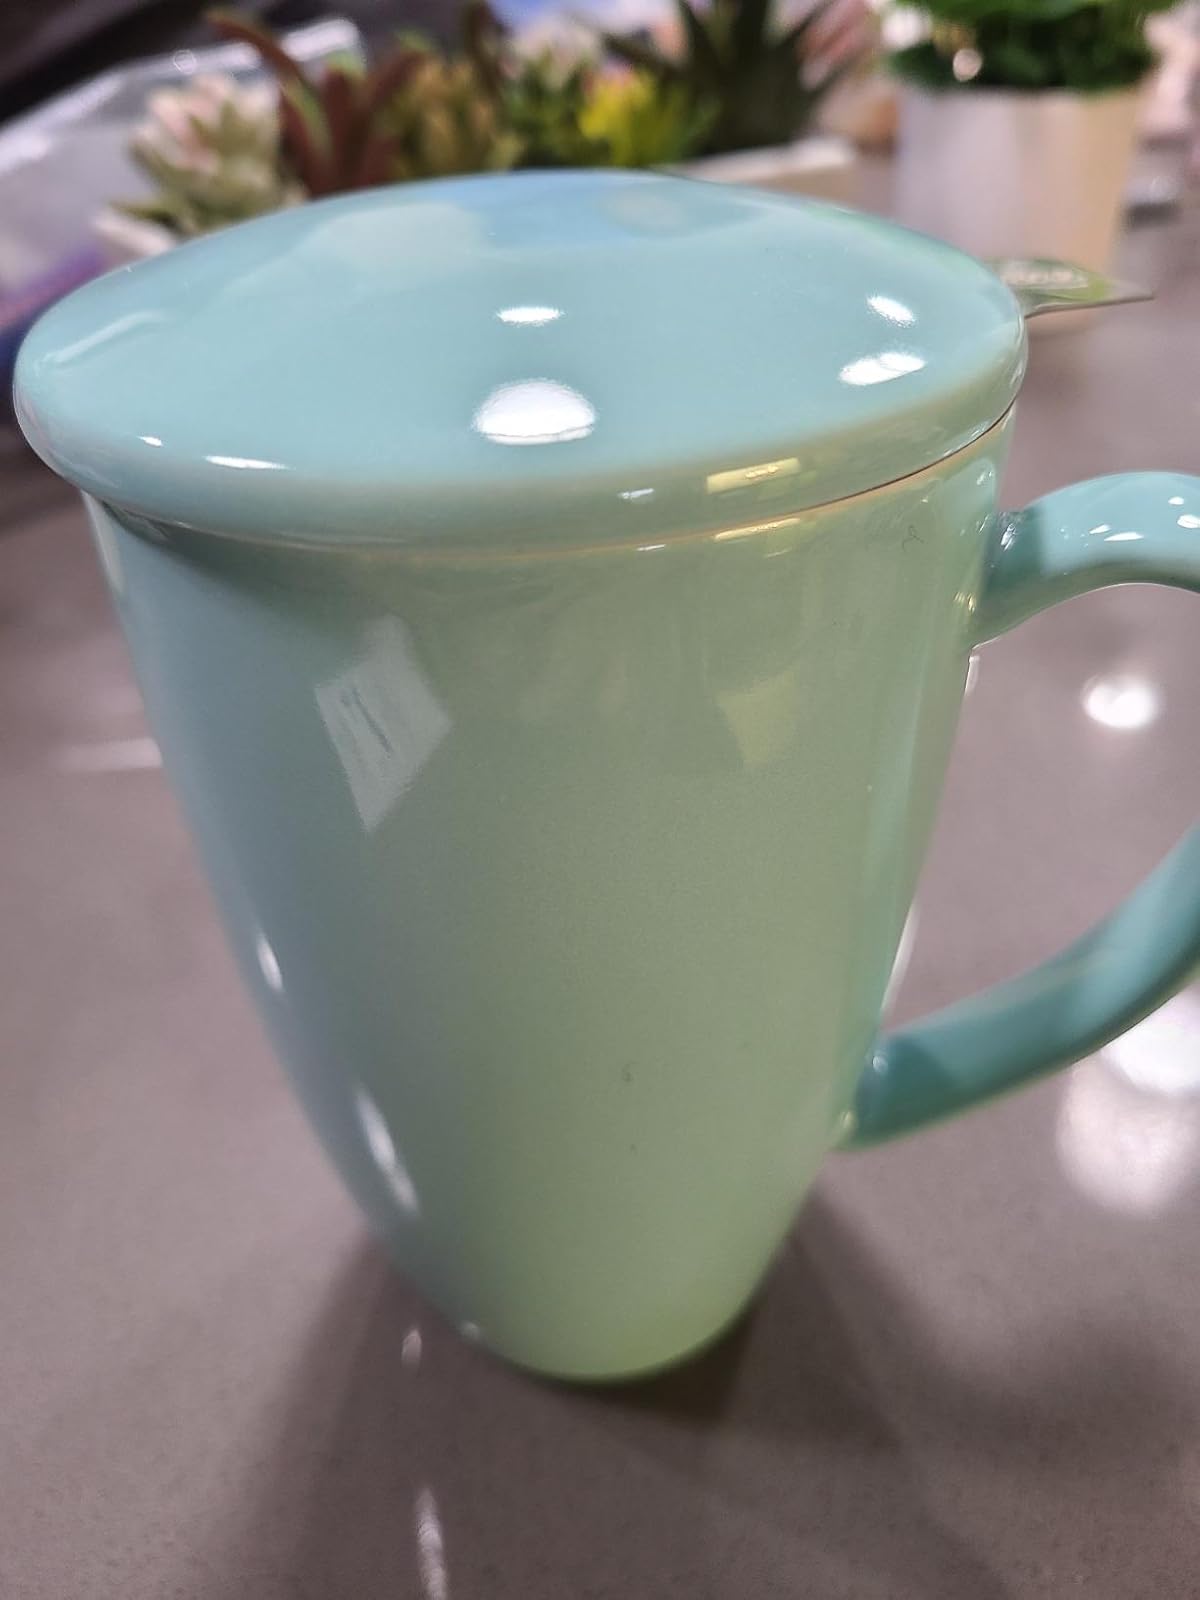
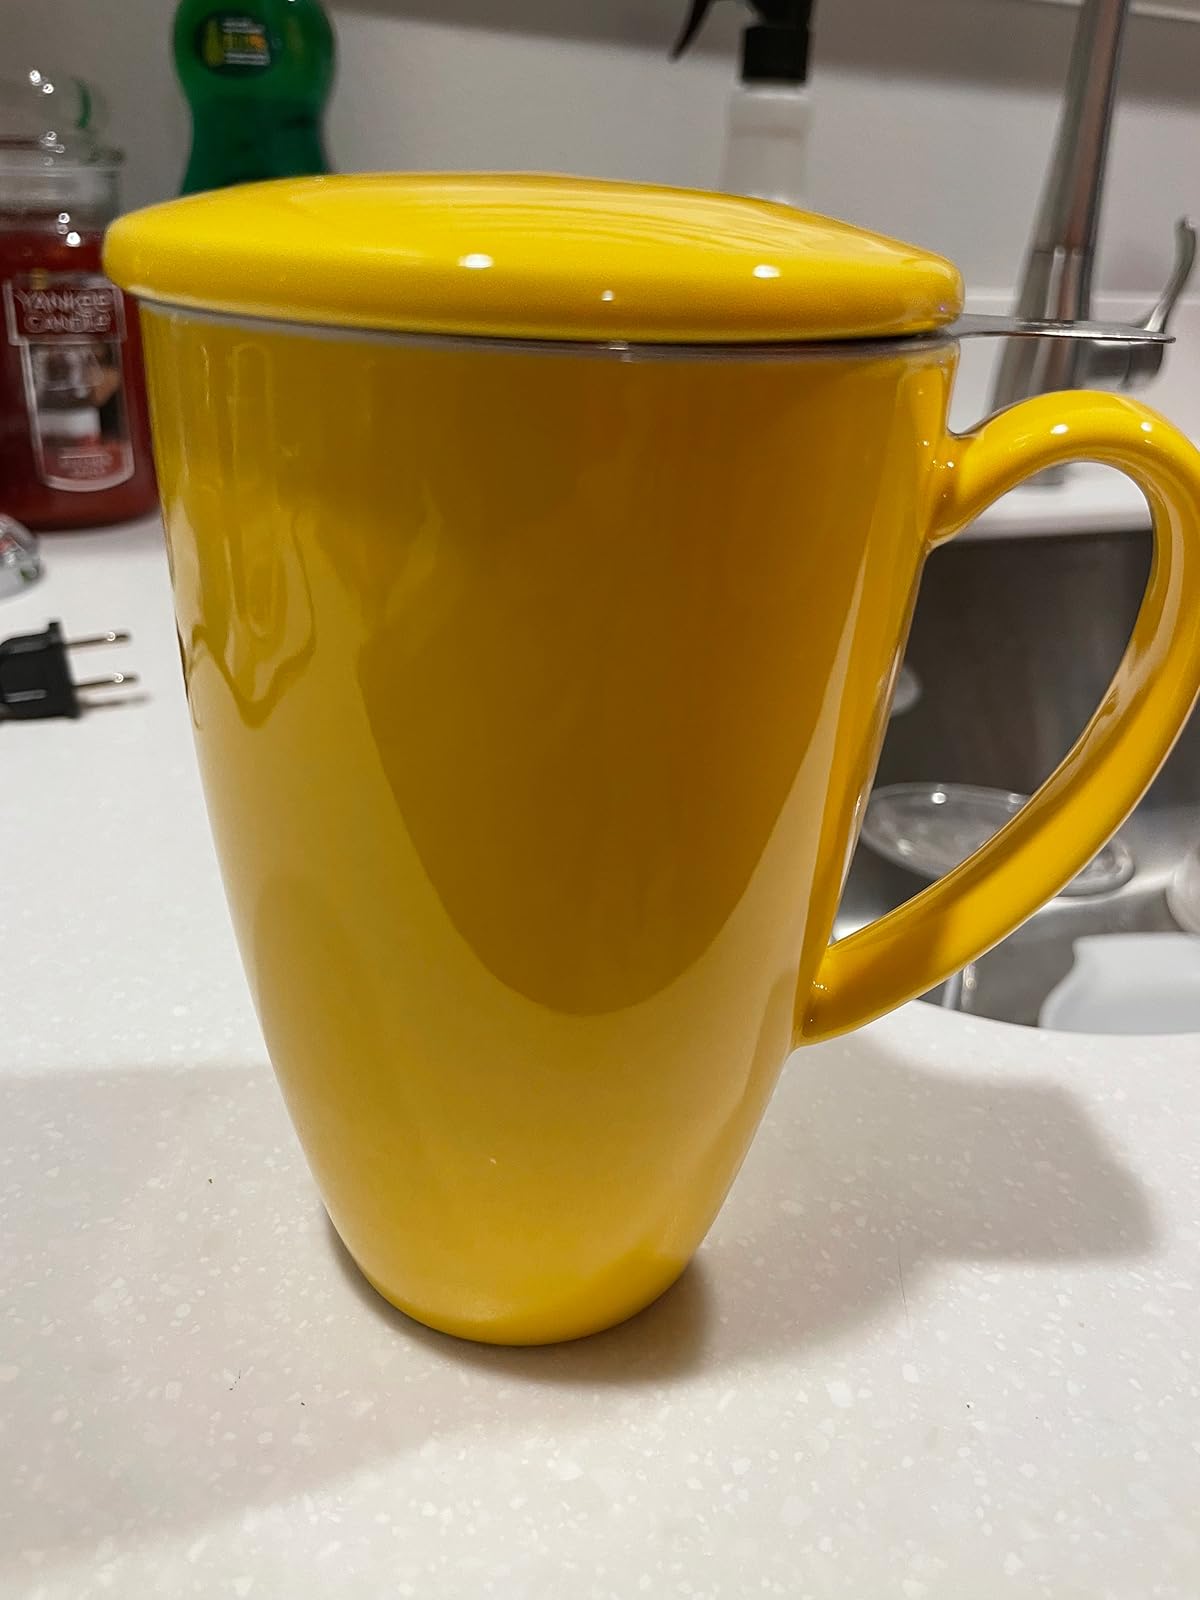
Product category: items_mug
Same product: no